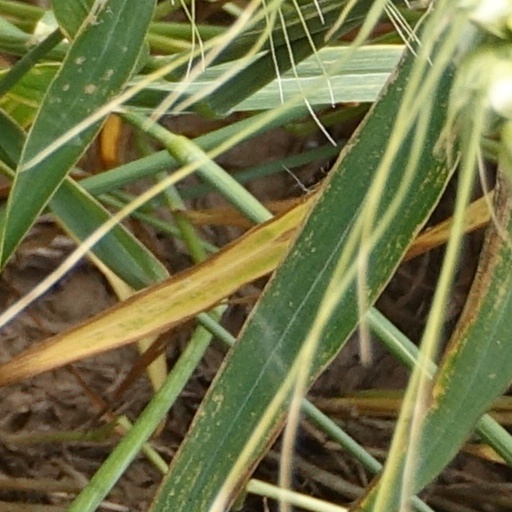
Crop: wheat